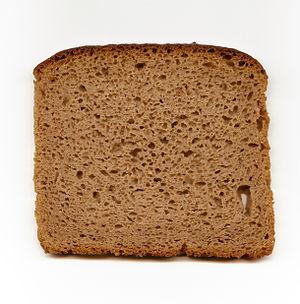
Le pain de munition est le pain que mangent les soldats, selon les usages et règlements de leur armée. Longtemps base de l'alimentation des populations, la qualité et la quantité du pain disponible étaient, surtout en cas de conflit, un facteur contribuant à la réussite des missions, au succès des batailles.